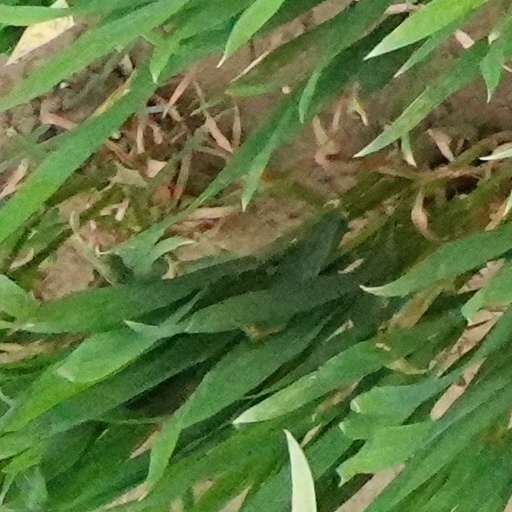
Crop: wheat